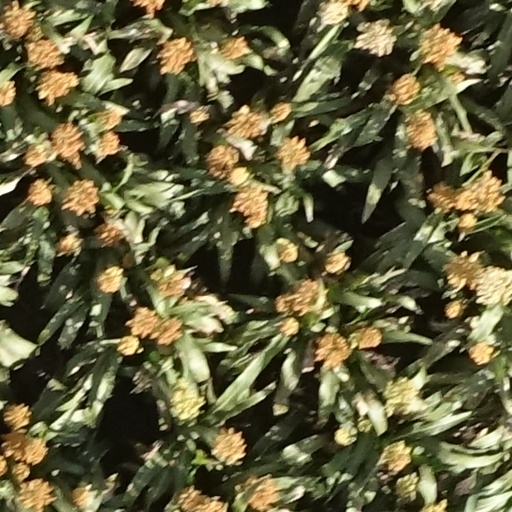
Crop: sorghum